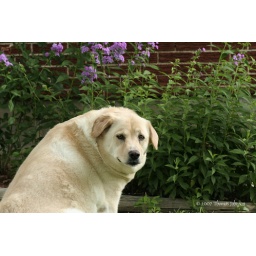
Molly with cute expression on face sitting in front of flowers